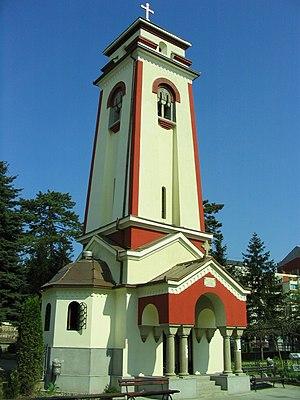
La cathédrale de la Dormition-de-la-Mère-de-Dieu de Kragujevac est une cathédrale serbe, de rite orthodoxe serbe, située à Kragujevac, dans le district de Šumadija en Serbie. Elle est inscrite sur la liste des monuments culturels protégés de la République de Serbie.